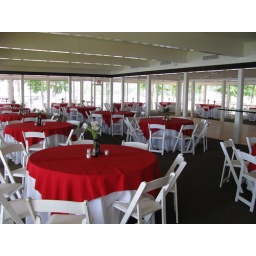
We can seat over 200 in this 3 sided glass venue